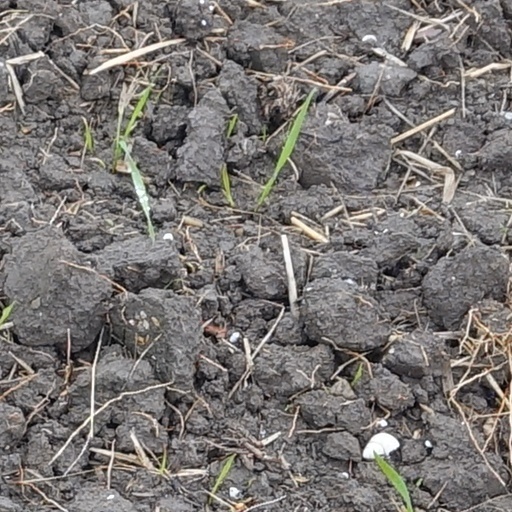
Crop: wheat